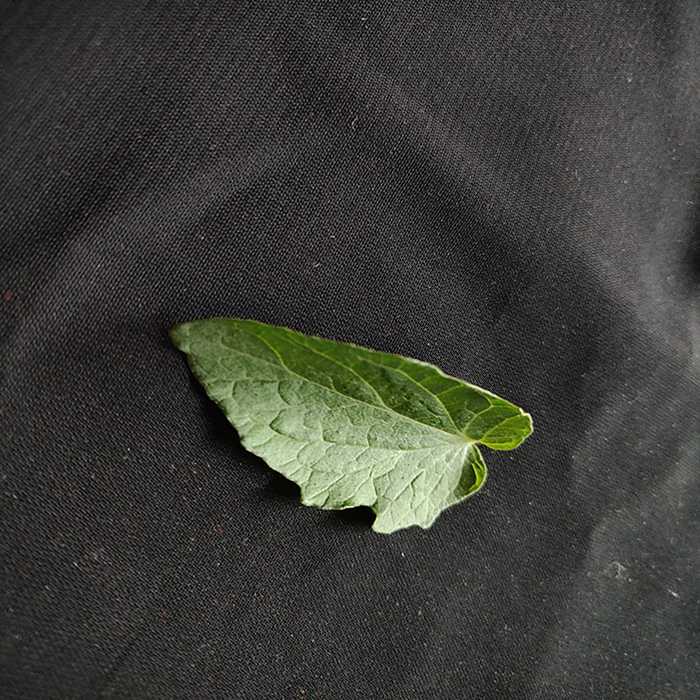
Plant: Tomato
Label: Tomato Fresh leaf